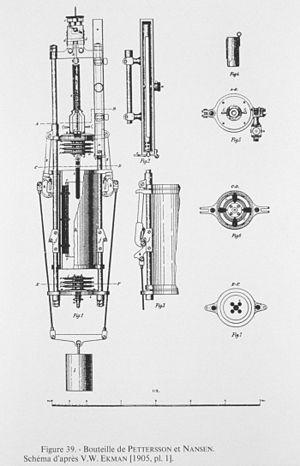
La bouteille d'Ekman est un instrument pour collecter l'eau de mer à différentes profondeurs afin d'analyser sa température. Elle comporte un cylindre isolé dans lequel on a plusieurs tubes à échantillons. On plonge l'appareil à différentes profondeurs où on recueille un échantillon dans chaque tube en ouvrant une trappe qui se ferme ensuite hermétiquement.
Fridtjof Wedel-Jarlsberg Nansen, né le 10 octobre 1861 à Store Frøen près de Christiania en Norvège et mort le 3 mai 1930 dans sa propriété de Polhøgda à Lysaker dans la commune de Bærum, est un explorateur polaire, scientifique, homme d'État et diplomate norvégien.
Une bouteille de prélèvement est un dispositif utilisé en océanographie pour prélever de l'eau à une profondeur donnée. La bouteille est descendue au bout d'un câble jusqu'à la profondeur voulue. Une masse, appelée messager, est alors envoyée le long du câble. Lorsqu'elle atteint la bouteille, un mécanisme provoque le remplissage et la fermeture de la bouteille. Les bouteilles modernes sont équipées d'électrovannes.